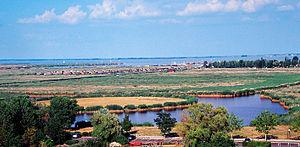
Rust est une ville du Land autrichien de Burgenland. C'est une Statutarstadt du Burgenland depuis 1681. Avec 1 800 habitants seulement, cette ville est le plus petit district d'Autriche.
Cet article recense les sites inscrits au patrimoine mondial en Autriche.
Cet article recense les zones humides d'Autriche concernées par la convention de Ramsar.
Cet article recense les sites inscrits au patrimoine mondial en Hongrie.